Wilson Macías

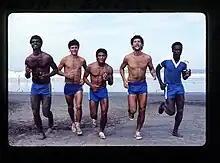
Macías is second from the right

Wilson Macías (born 30 September 1965) is an Ecuadorian footballer. He played in 34 matches for the Ecuador national football team from 1987 to 1991. He was also part of Ecuador's squad for the 1987 Copa América tournament.